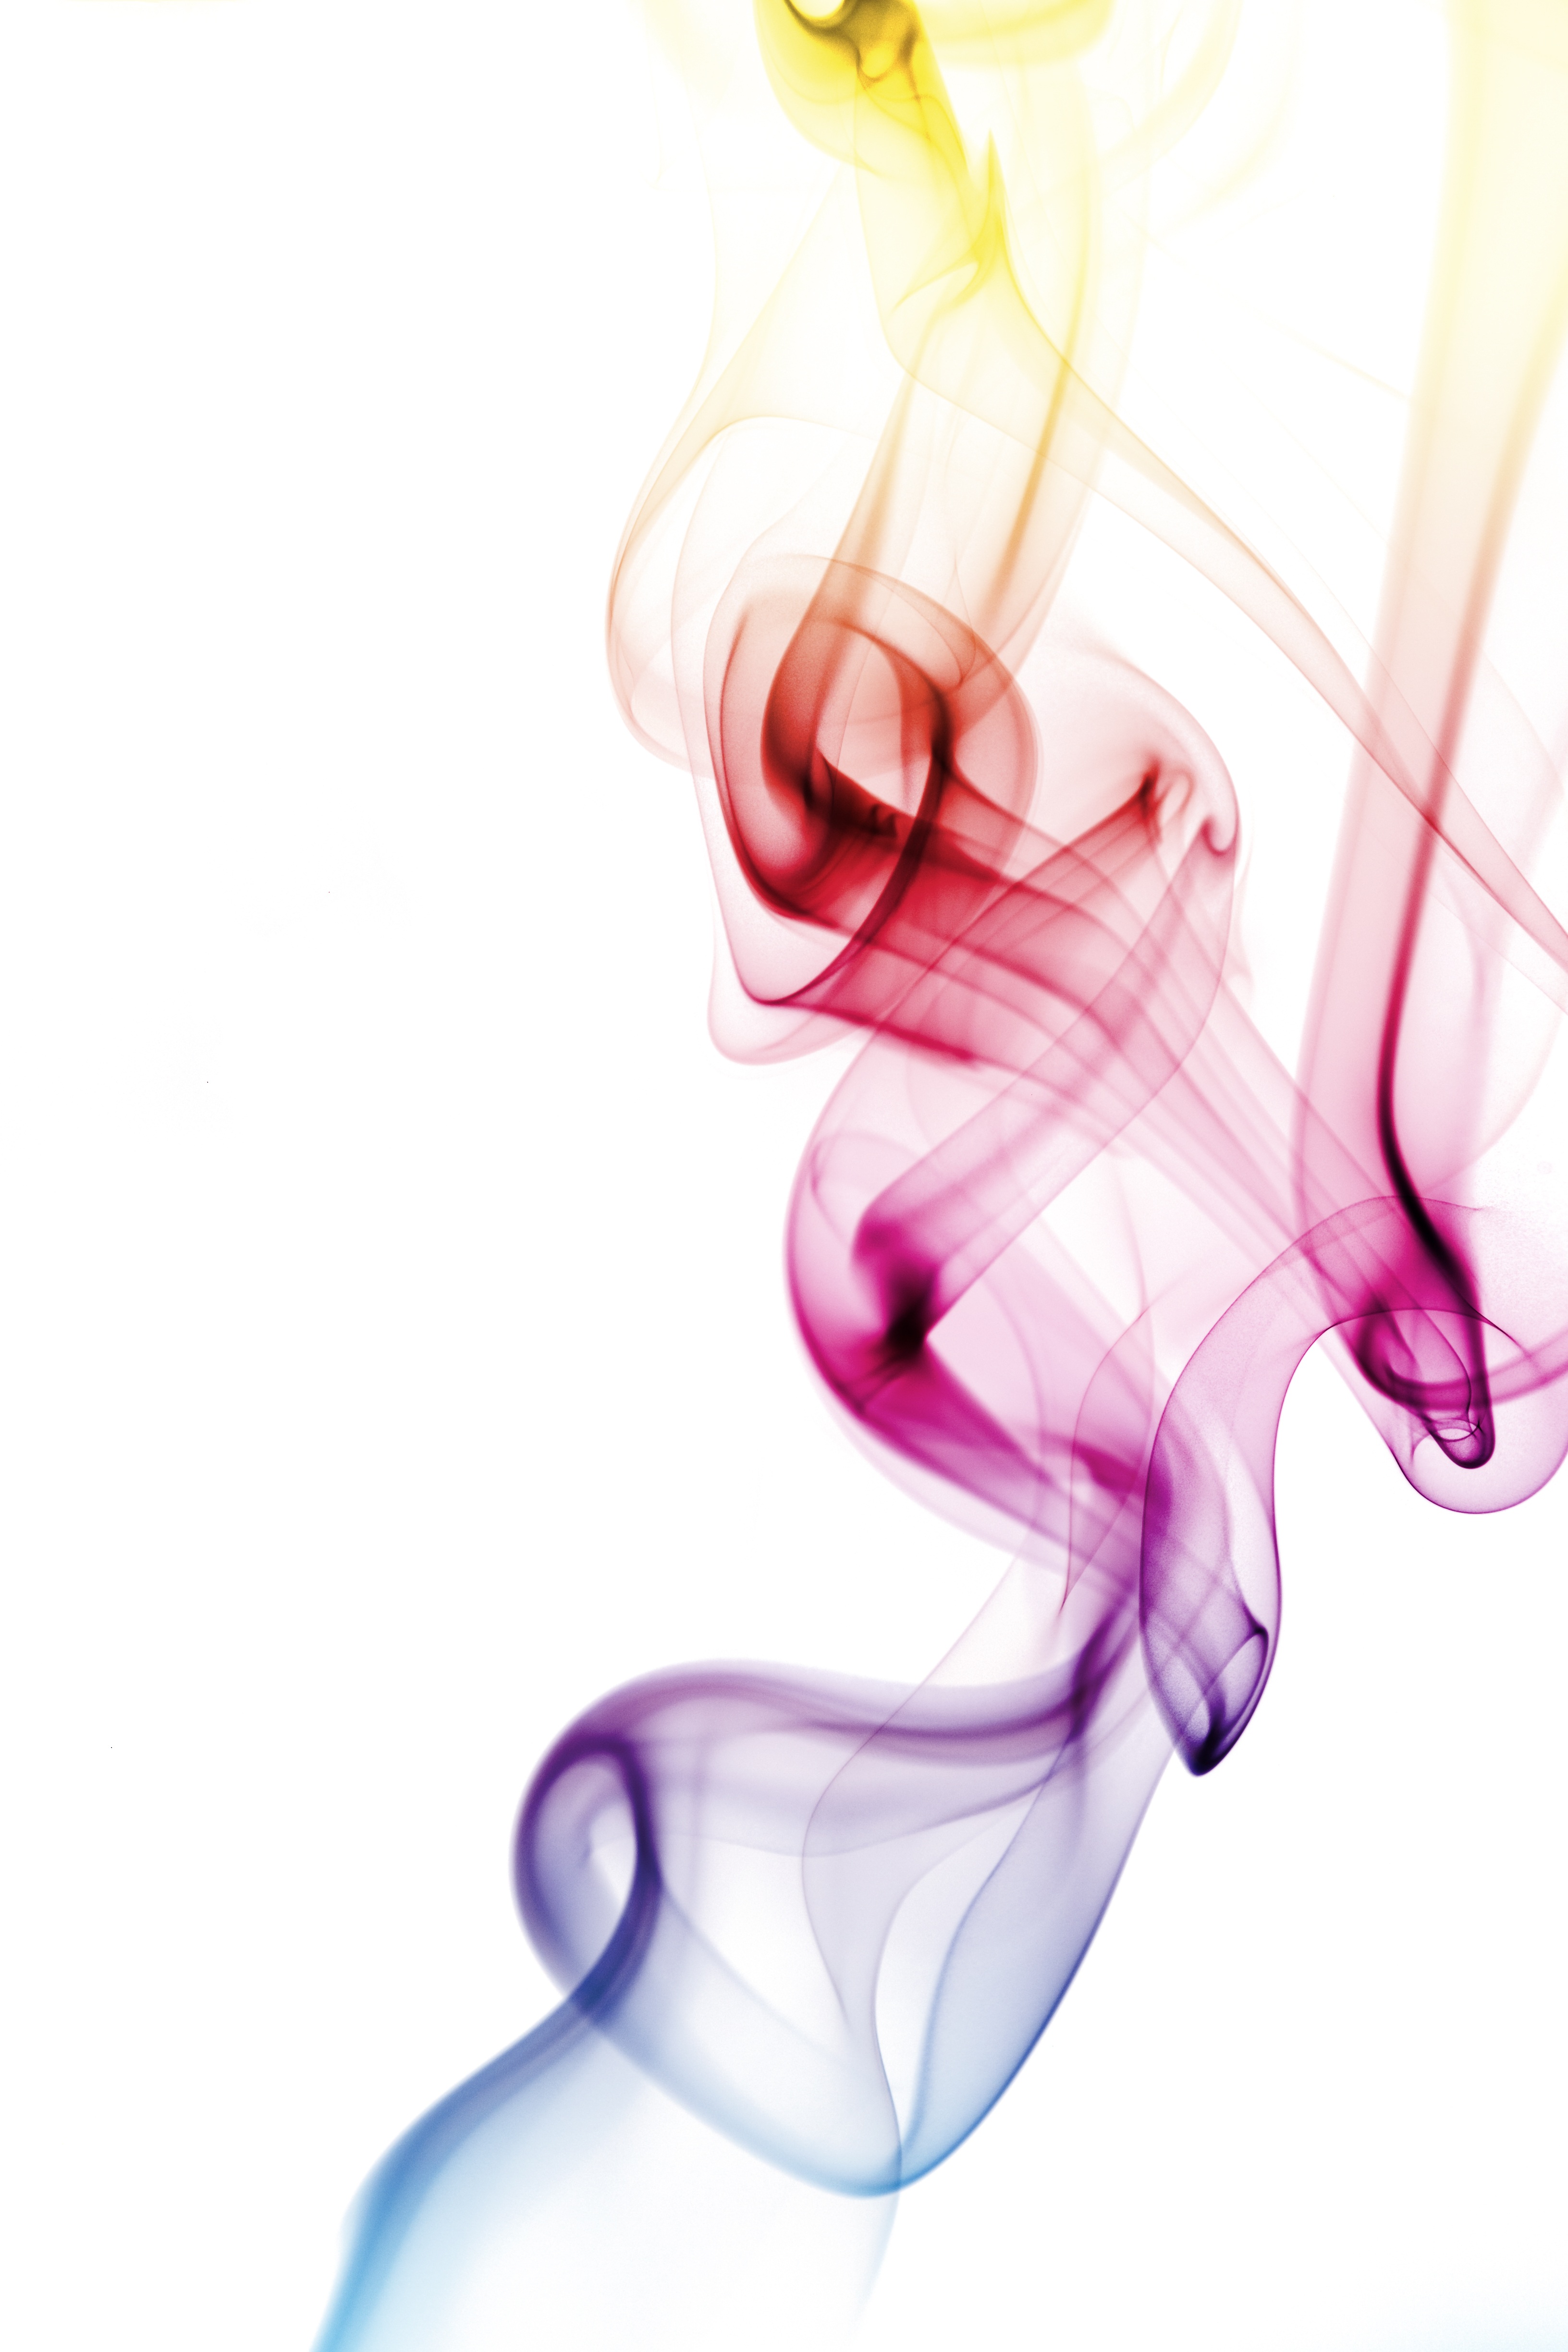
hand, abstract, white, petal, smoke, ear, incense, human body, rainbow, background, illustration, organ, colored, sense